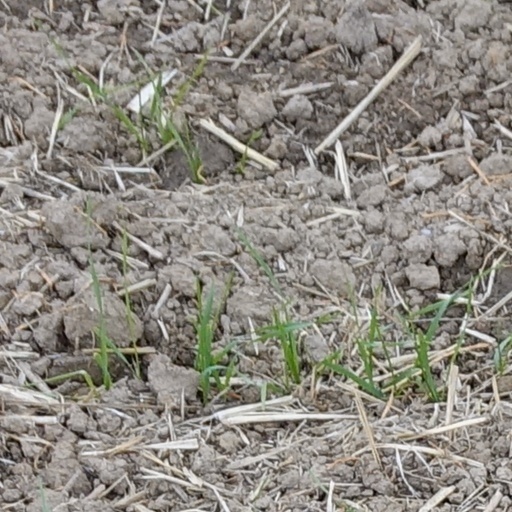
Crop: wheat